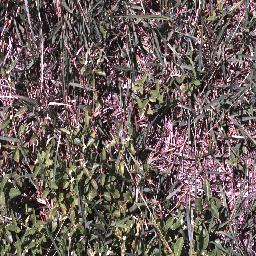
Label: negative